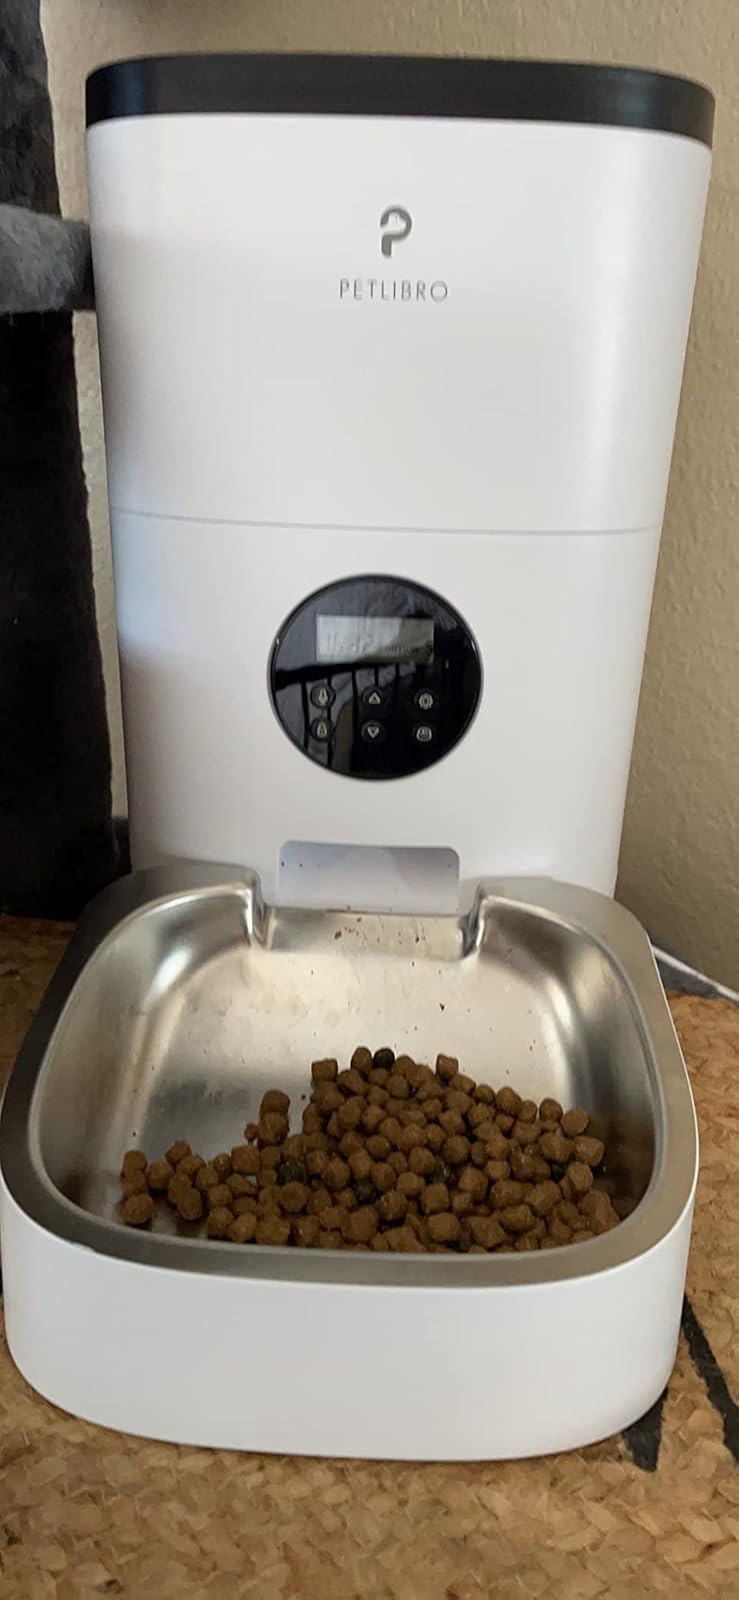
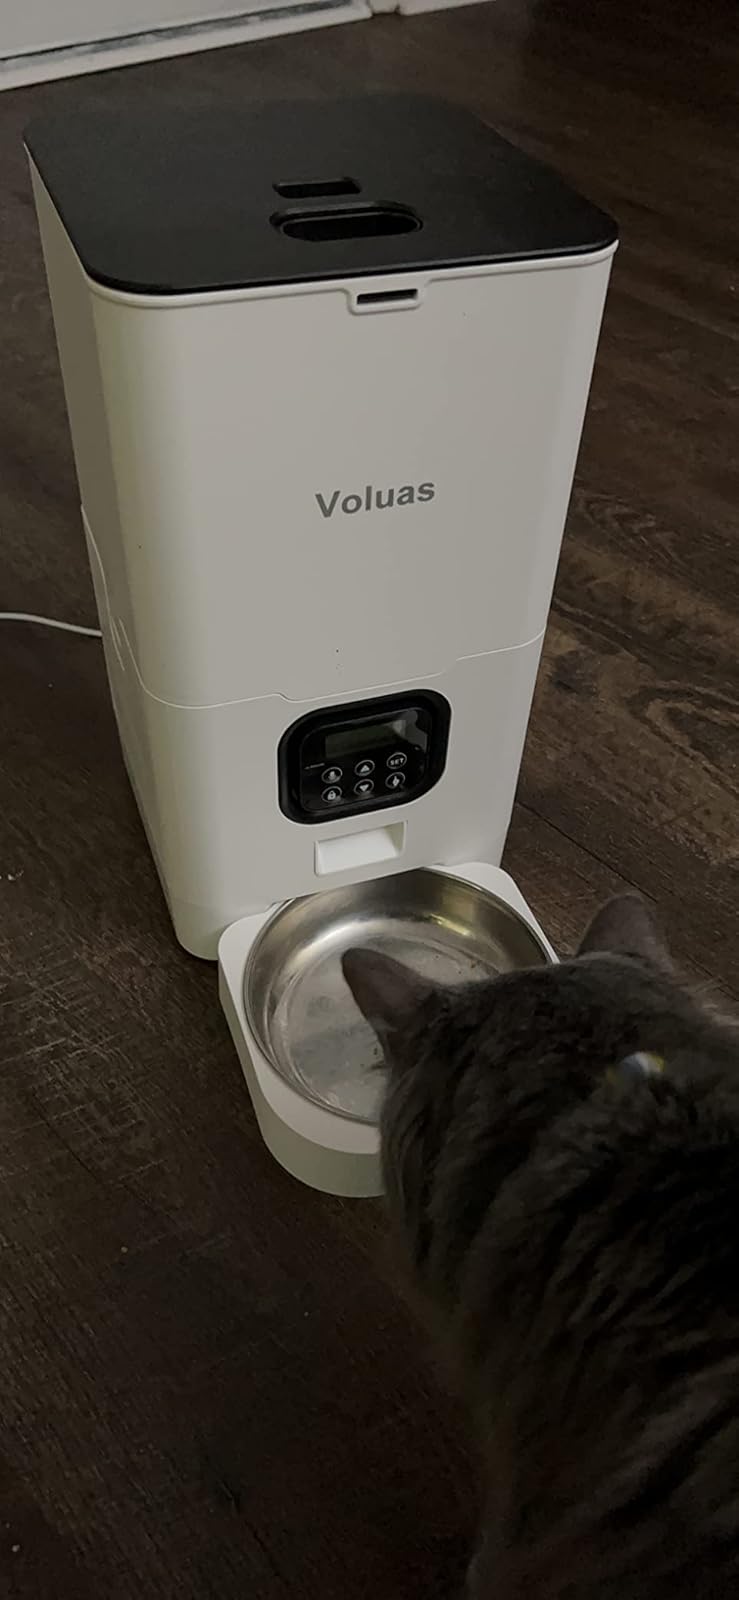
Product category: items_feeder
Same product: no